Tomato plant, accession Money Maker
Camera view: tilt-top (135 deg); turntable rotation: 150 degrees
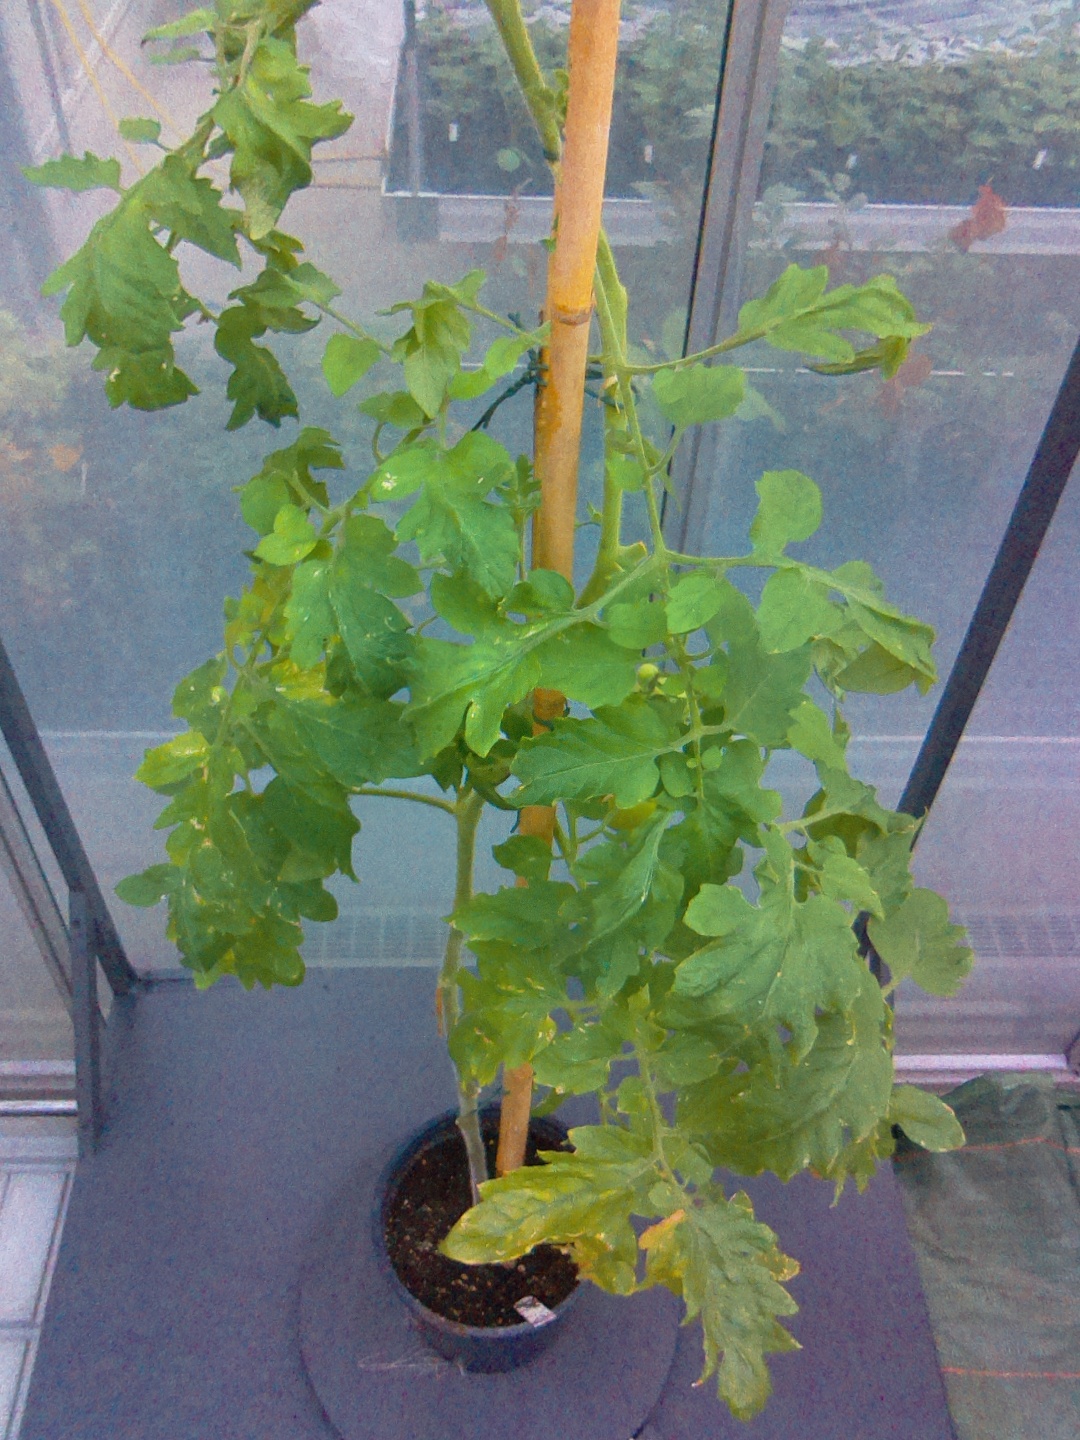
BBCH growth stage 77: 70%-80% of final fruit size